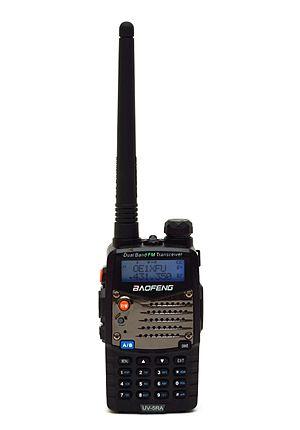
Émetteur-récepteur radio amateur à double bande Baofeng UV-5RA Русский: Любительская портативная двухдиапазонная радиостанция Baofeng UV-5RA